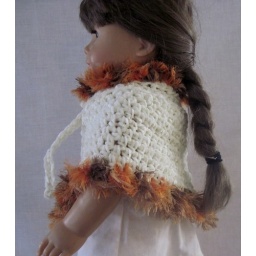
This little poncho is crocheted in cream faux suede, trimmed with rust, brown and black fun fur.